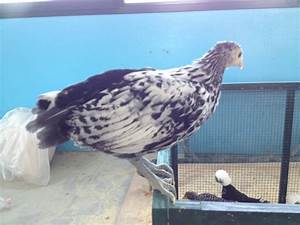
Label: chicken